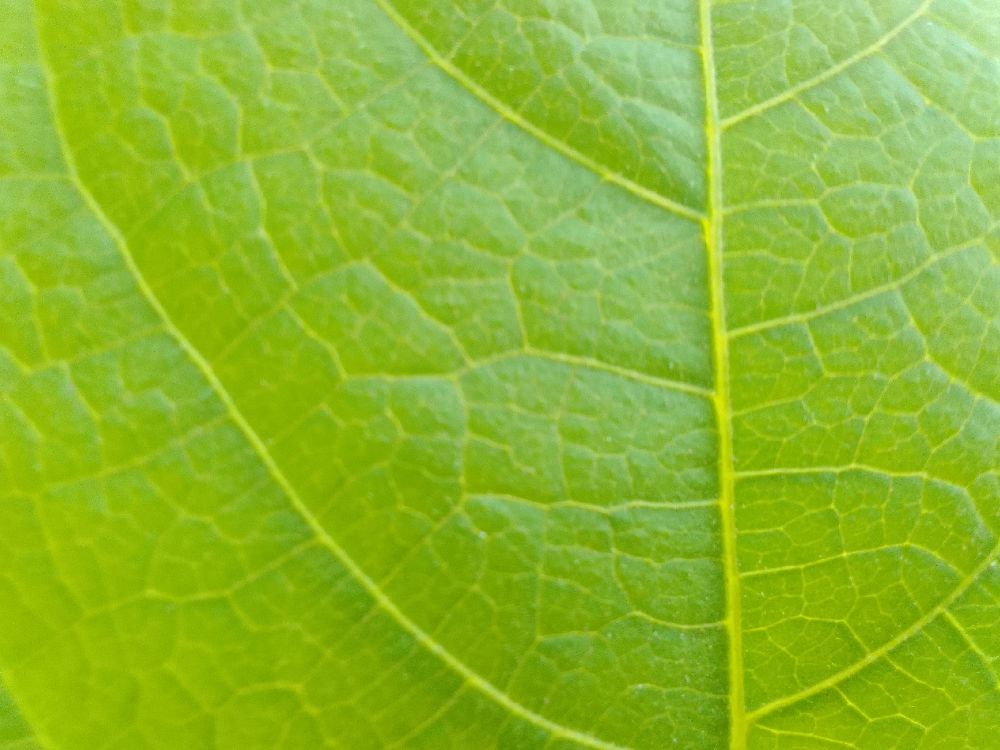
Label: healthy